John McGrath (playwright)

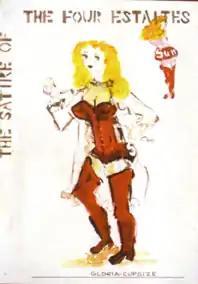
Detail from the front cover of the programme for McGrath's "A Satire of the Four Estaites" (1996), showing Amy Trompetter's drawing of the costume for Gloria Cupsize.

John Peter McGrath (1 June 1935 – 22 January 2002) was a British playwright and theatre theorist who took up the cause of Socialism in his plays.